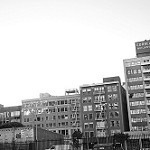
Label: B & W